Politics of Papua New Guinea

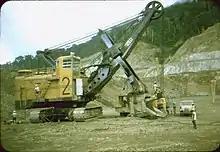
Panguna mine

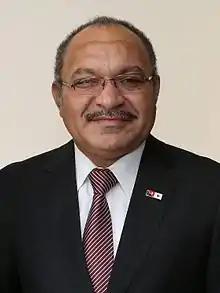
Peter O'Neill

Papua New Guinea has a unicameral National Parliament, previously known as the House of Assembly. It has 111 seats, with 89 elected from single-member "Open" electorates and 22 from province-level "Provincial" electorates. Members are elected by popular vote to serve five-year terms. The most recent election was held in June to July of 2022.